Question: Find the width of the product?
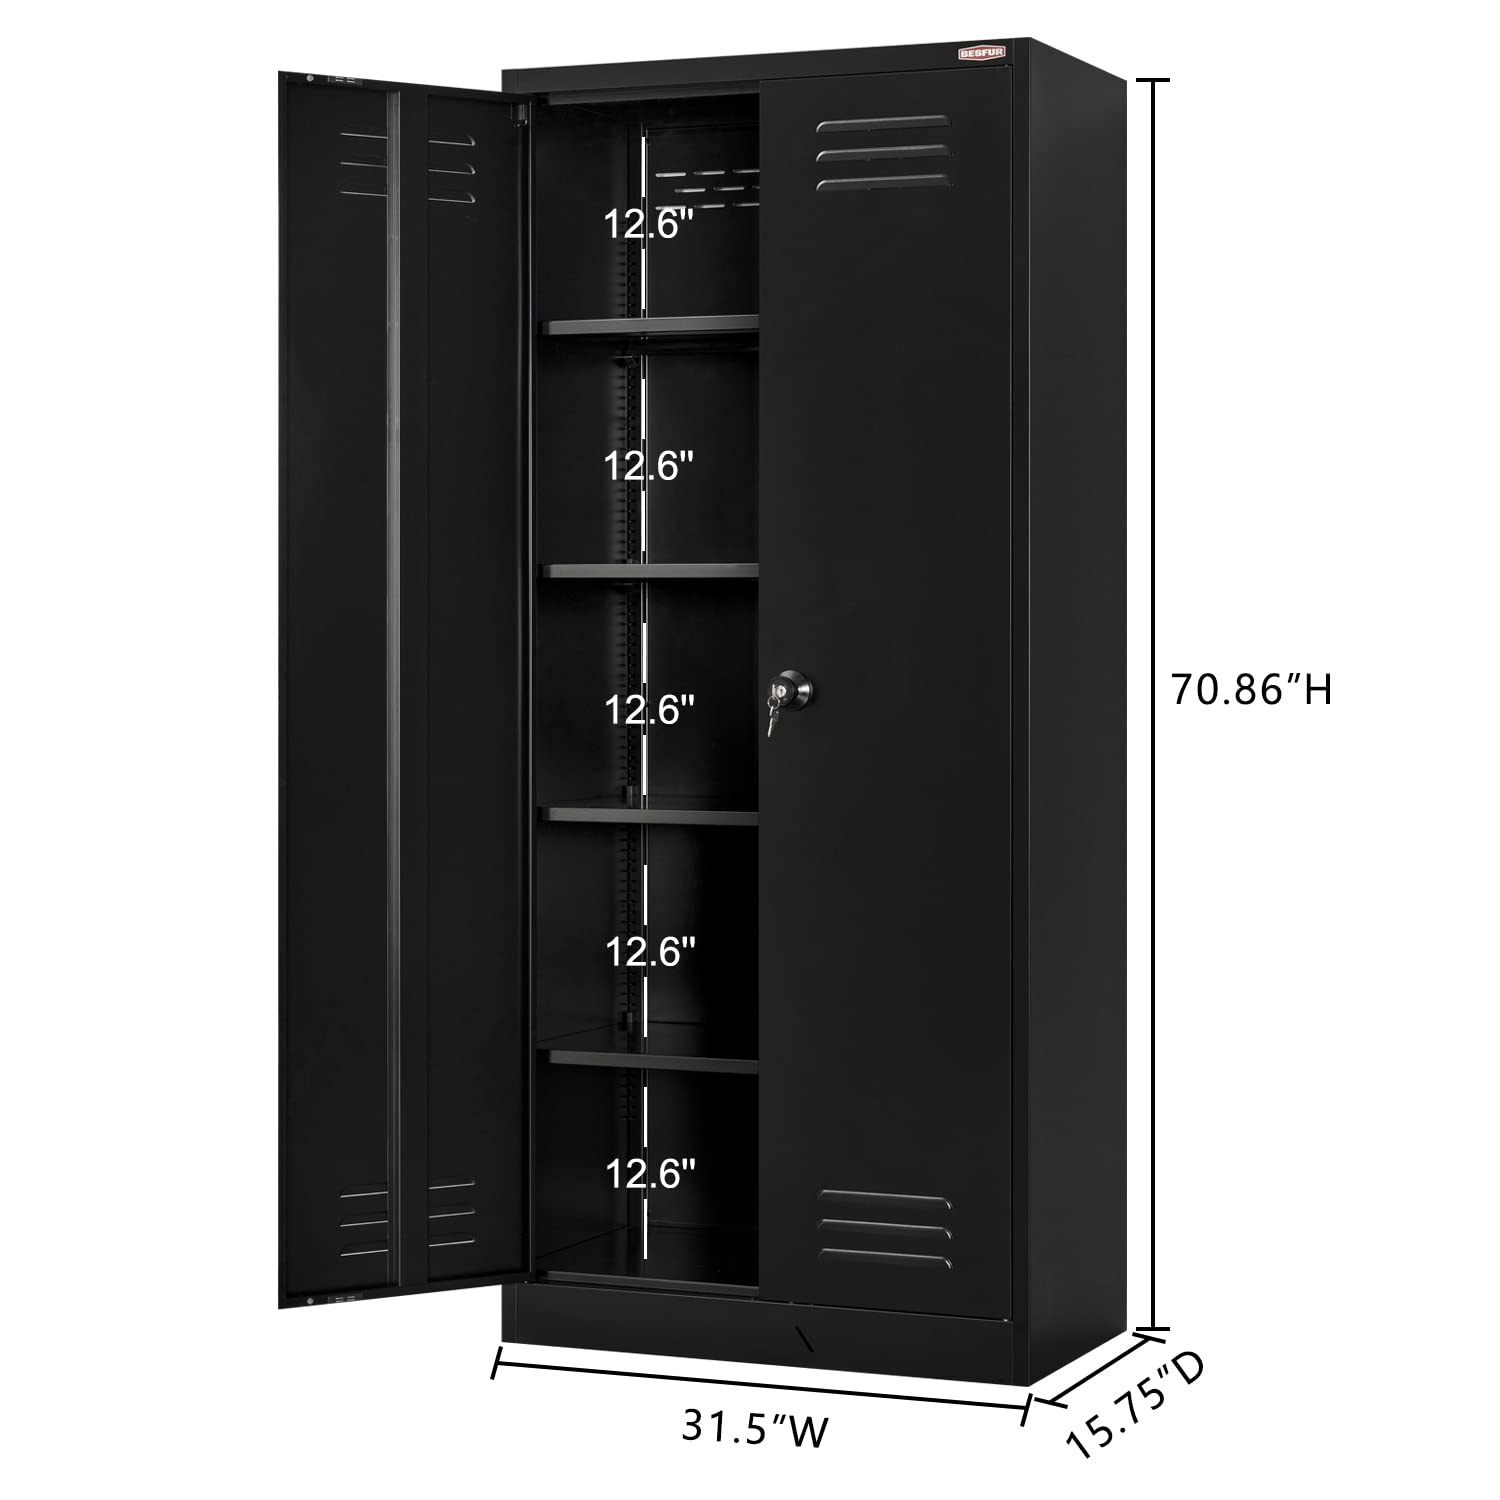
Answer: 31.5 inch